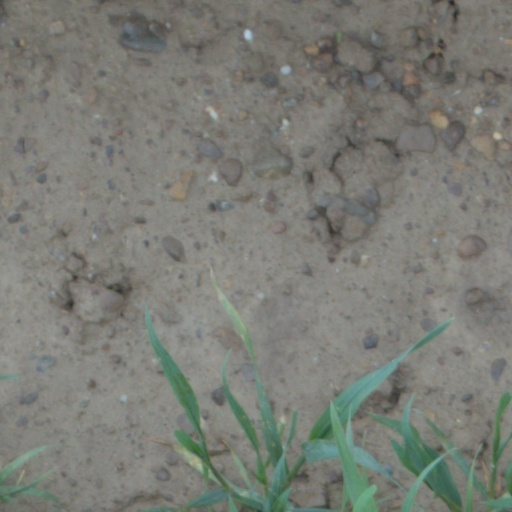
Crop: wheat